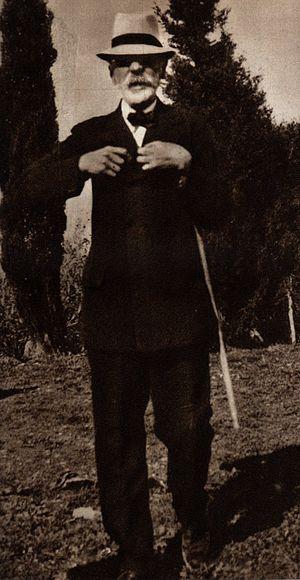
Axel Martin Fredrik Munthe, né à Oskarshamn le 31 octobre 1857 et mort à Stockholm le 11 février 1949, est un médecin et écrivain suédois, connu surtout pour être l'auteur du Livre de San Michele, récit autobiographique sur son travail et sa vie.